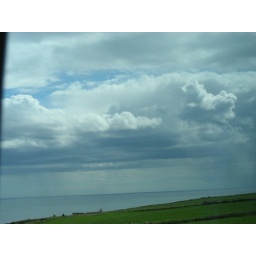
Blue clouds over the East coast